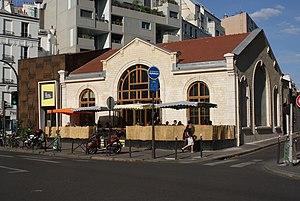
La gare de l'avenue de Saint-Ouen en août 2017, après sa rénovation.
La gare de l'avenue de Saint-Ouen est une gare désaffectée de la ligne de Petite Ceinture à Paris, en France.